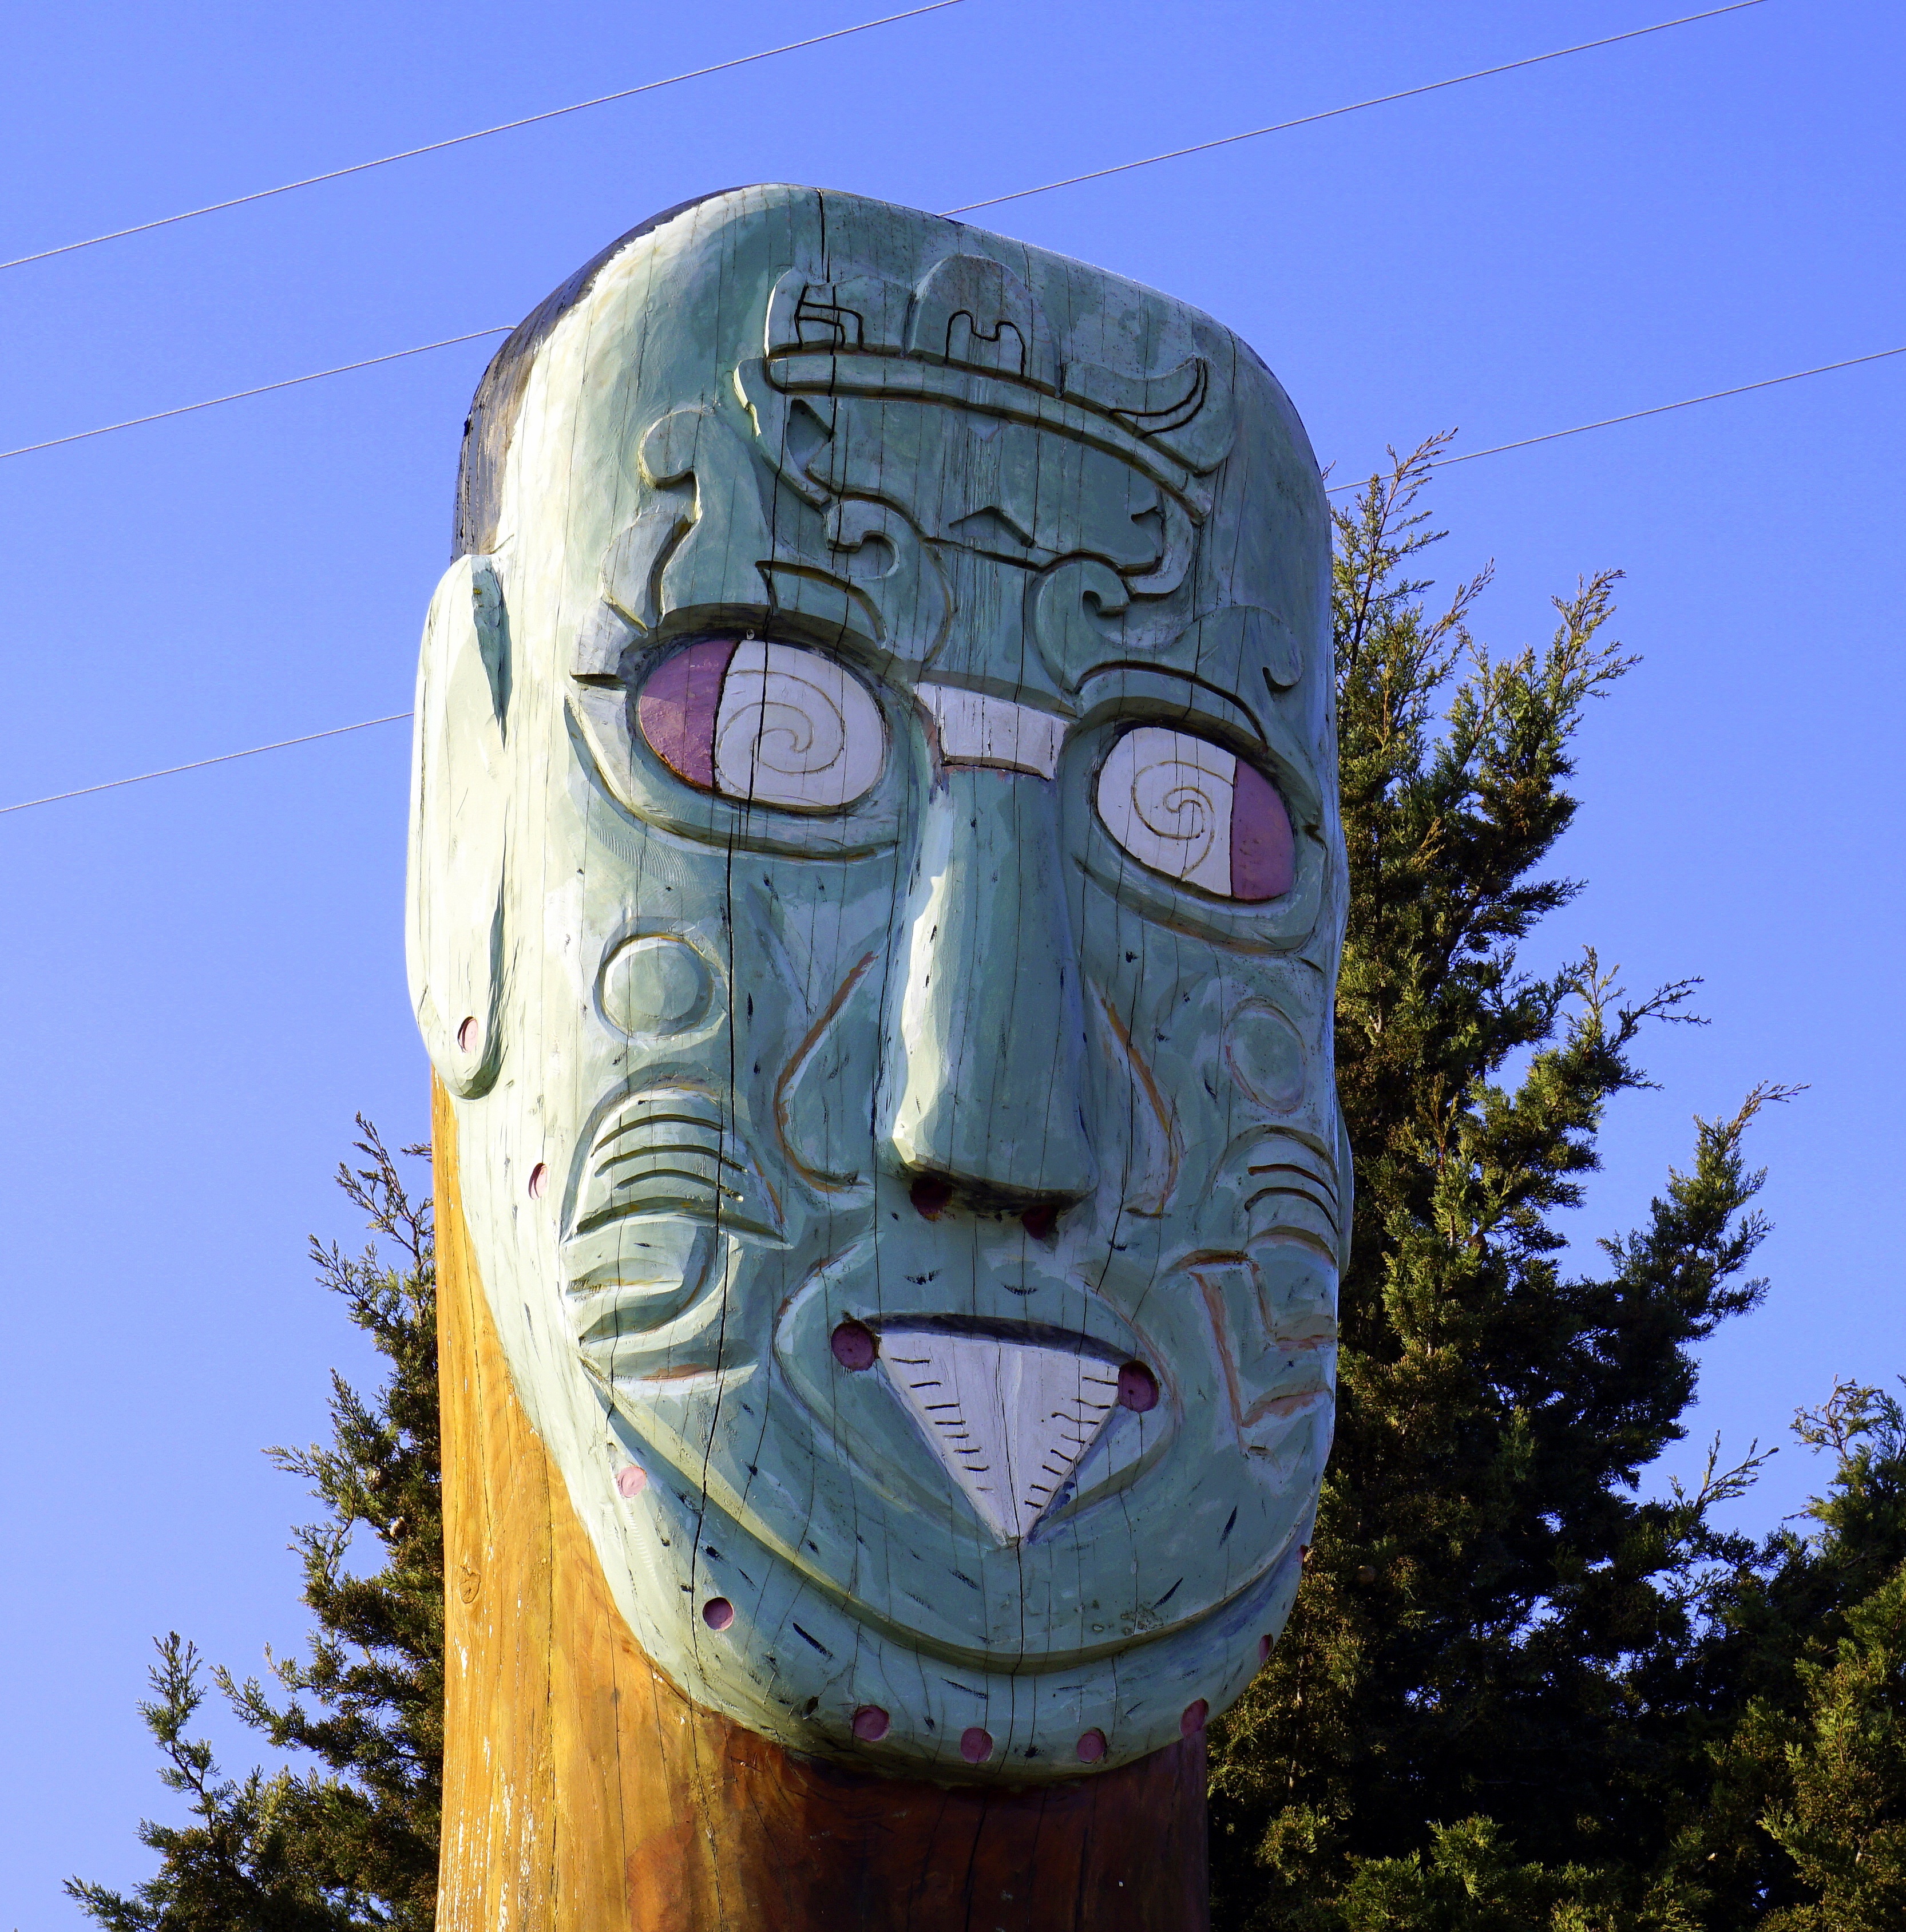
wood, monument, statue, totem pole, sculpture, art, carving, totem, apache, indians, tiki, outdoor structure, ancient civilizations, american people